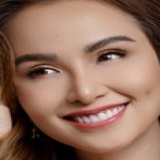
hoa hậu Lưu Thị Diễm Hương